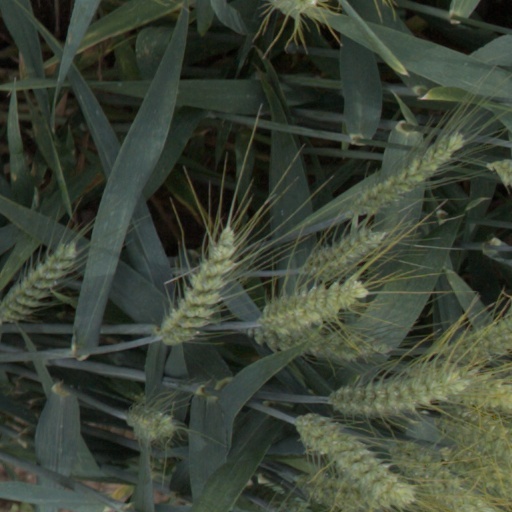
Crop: wheat